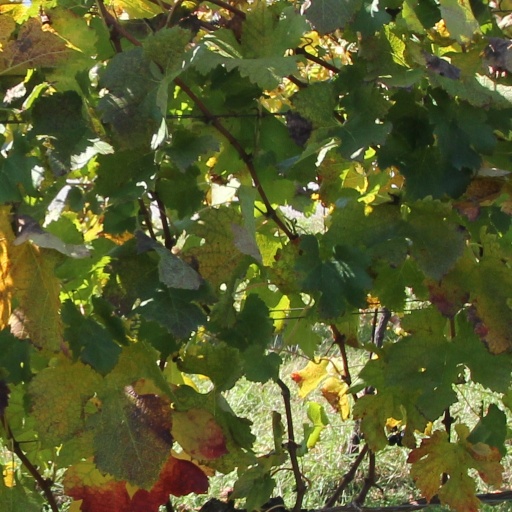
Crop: grape